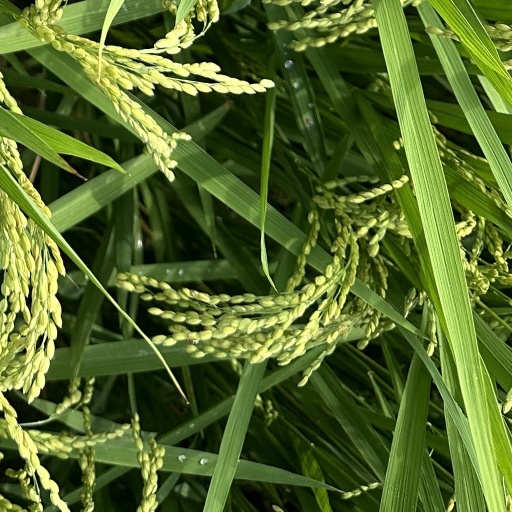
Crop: rice